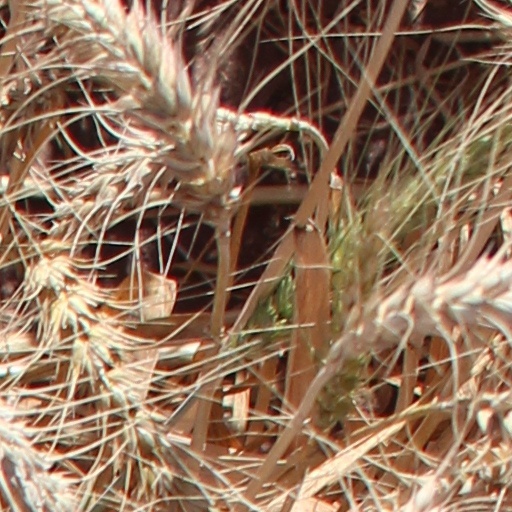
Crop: wheat